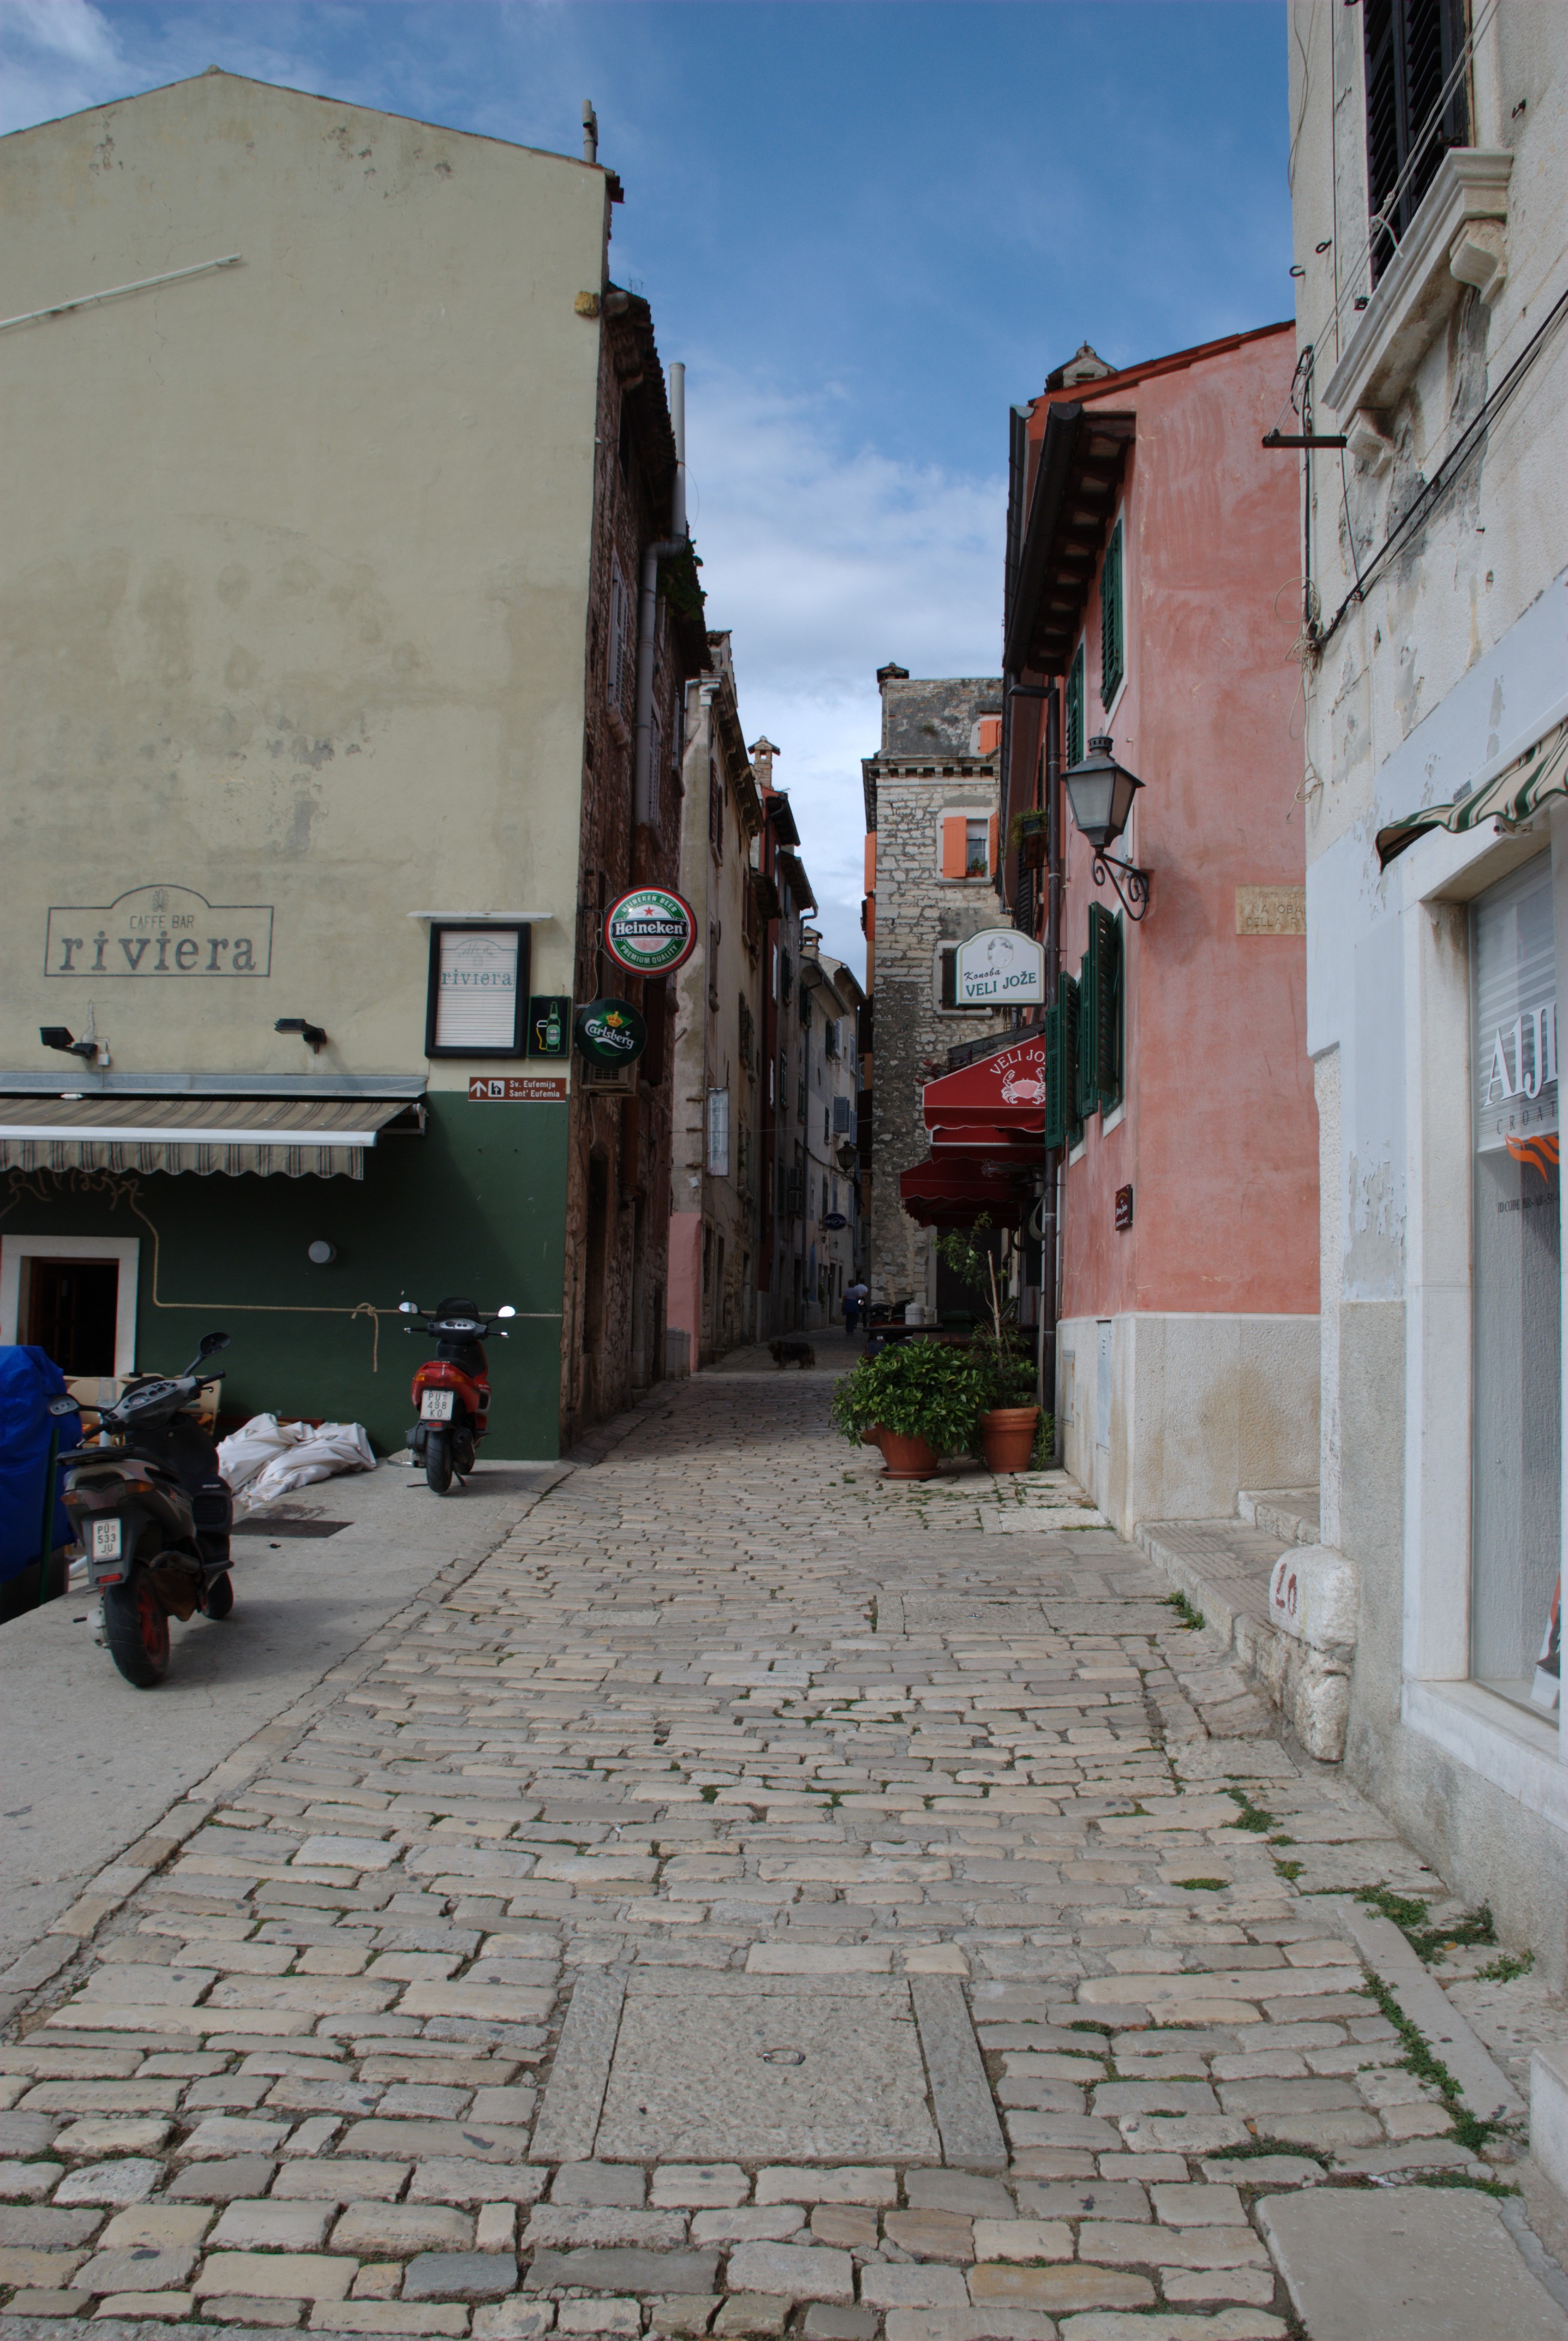
road, street, town, alley, city, cityscape, village, europe, nikon, lane, croatia, infrastructure, d80, istria, adriatic, nikond80, soe, rovigno, rovinj, jadran, istra, neighbourhood, road surface, urban area, residential area, human settlement